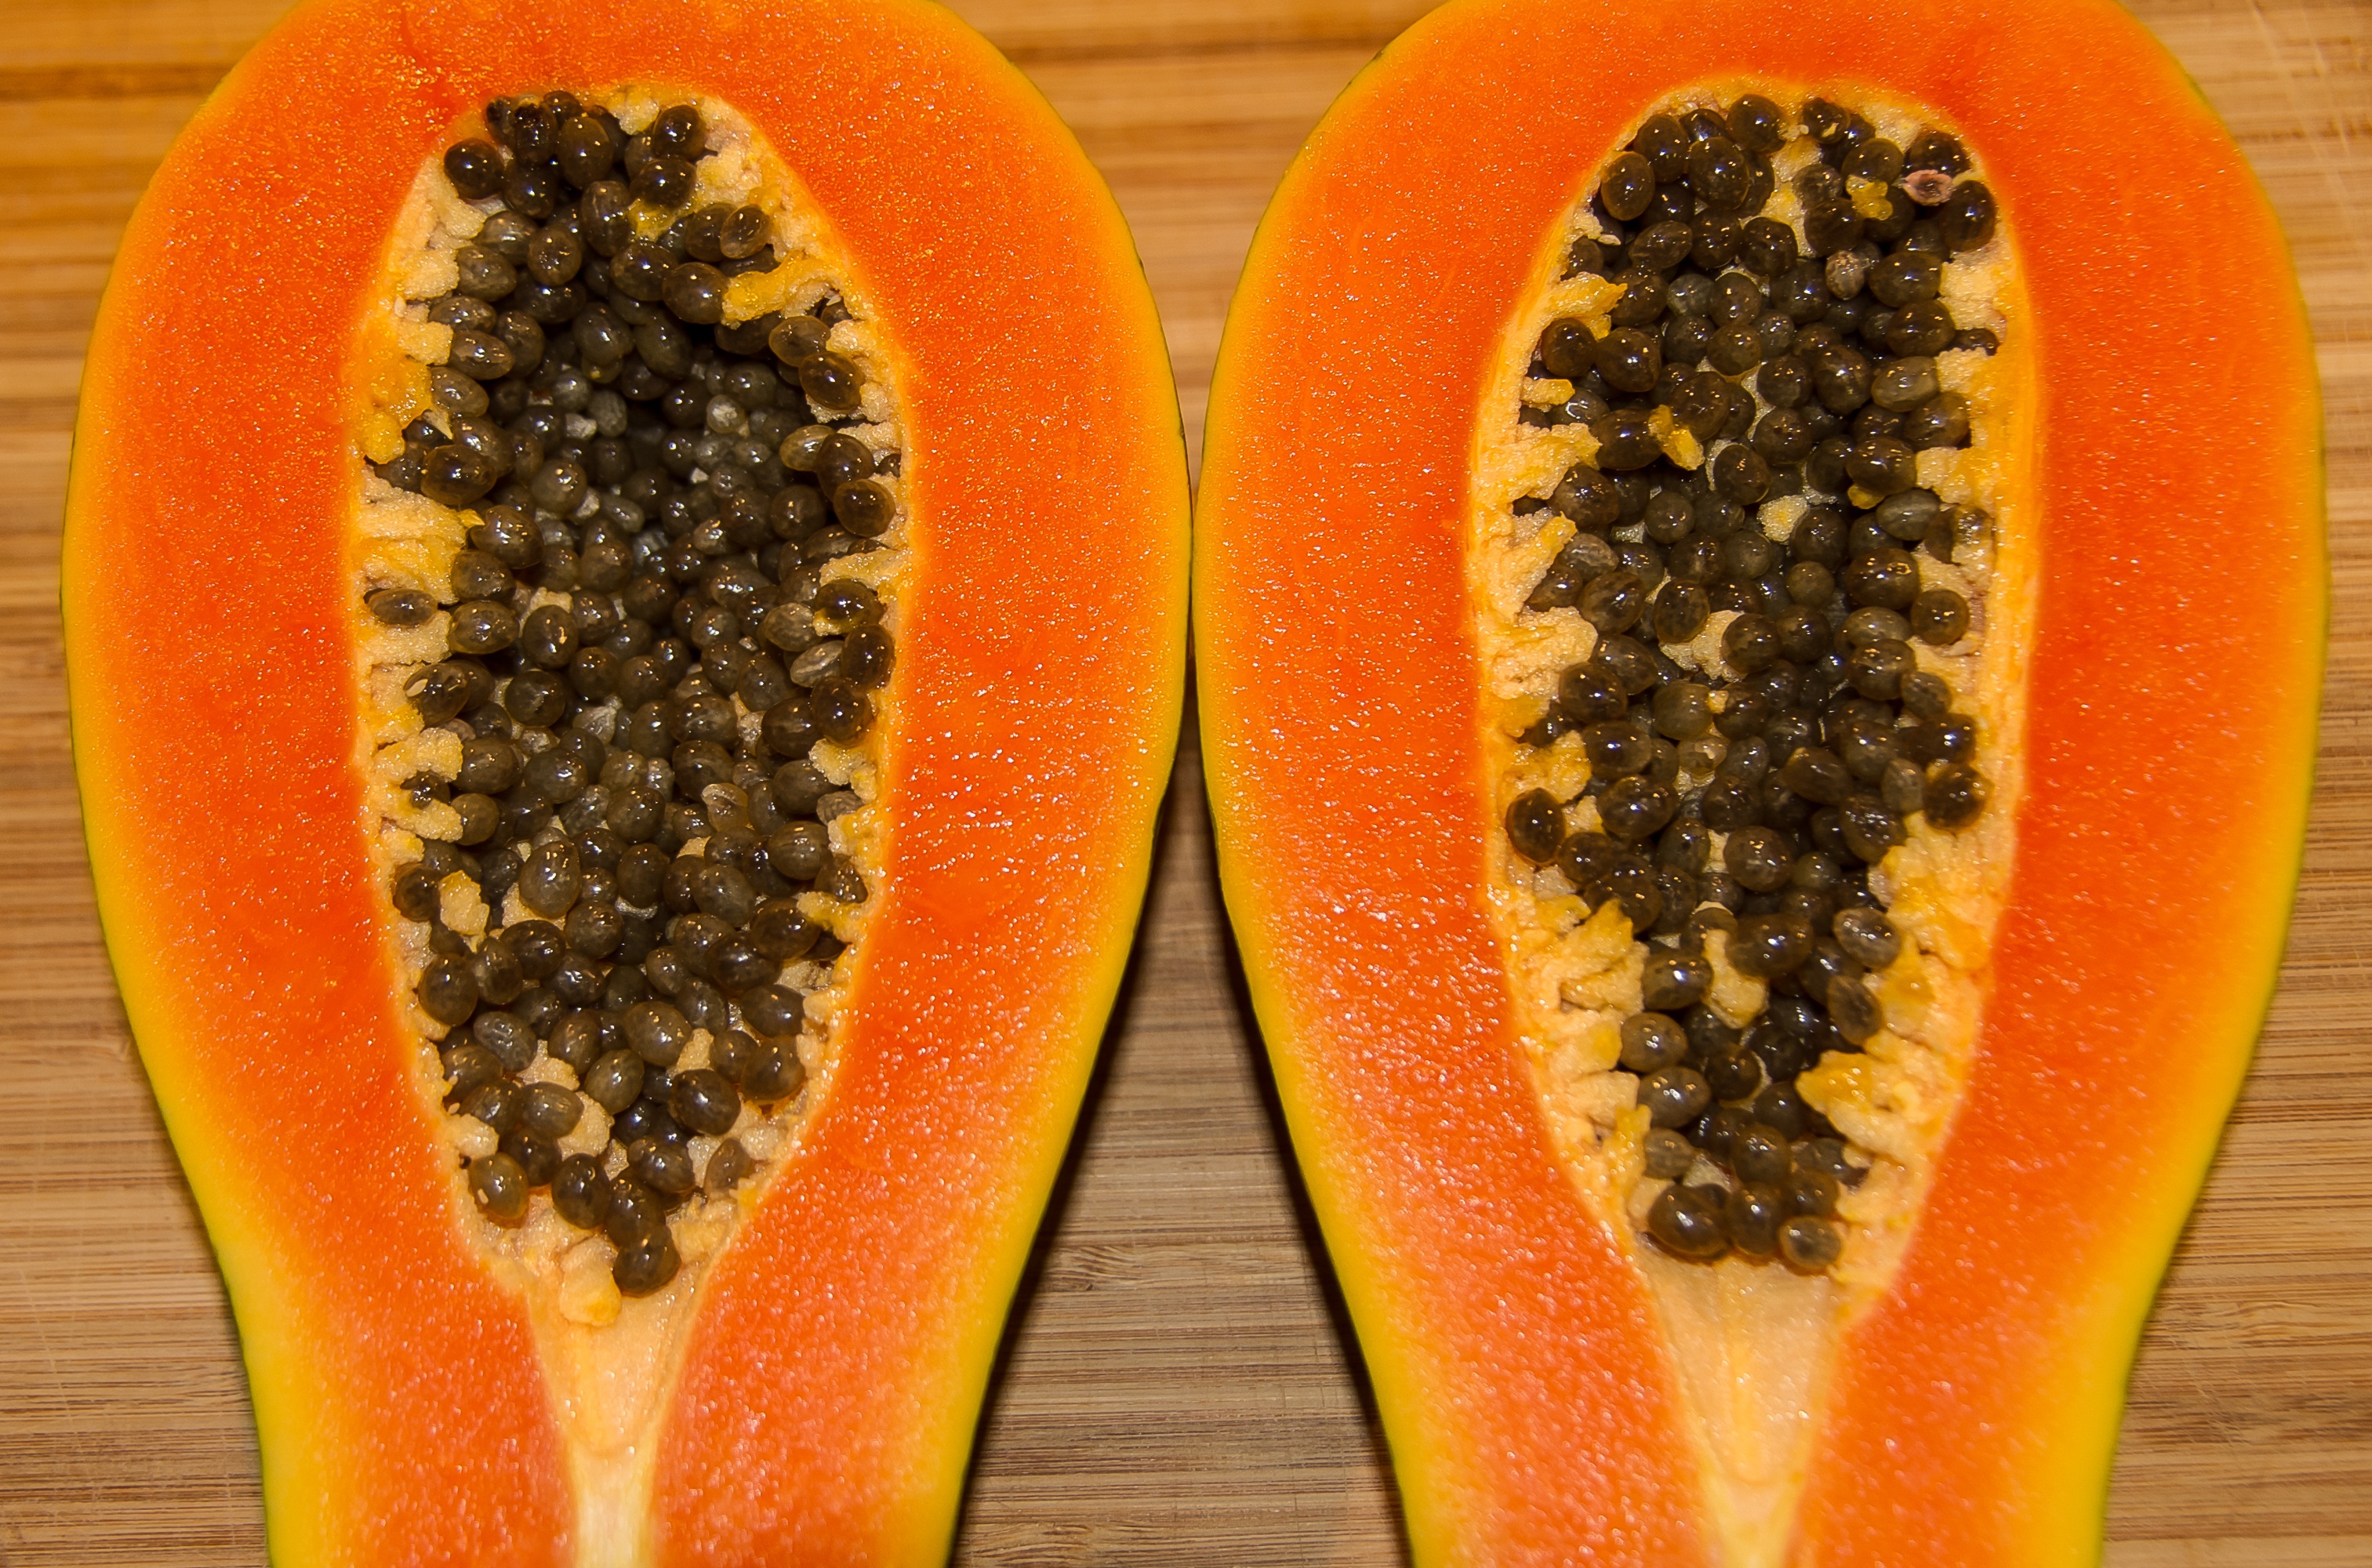
plant, fruit, ripe, orange, food, produce, tropical, juicy, seeds, calabaza, papaya, flowering plant, red papaya, winter squash, land plant